List of urban local bodies in Andhra Pradesh

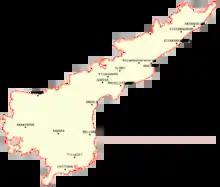
Municipal Corporations in Andhra Pradesh

The state of Andhra Pradesh comprises 18 municipal corporations across its 26 districts. The Guntur district has two municipal corporations whereas all other districts have one each. Of the 17 corporations, 16 serve as district headquarters; the exception is the Mangalagiri-Tadepalli corporation.